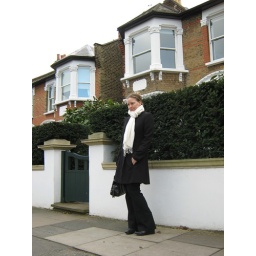
Not our house in the middle of our street